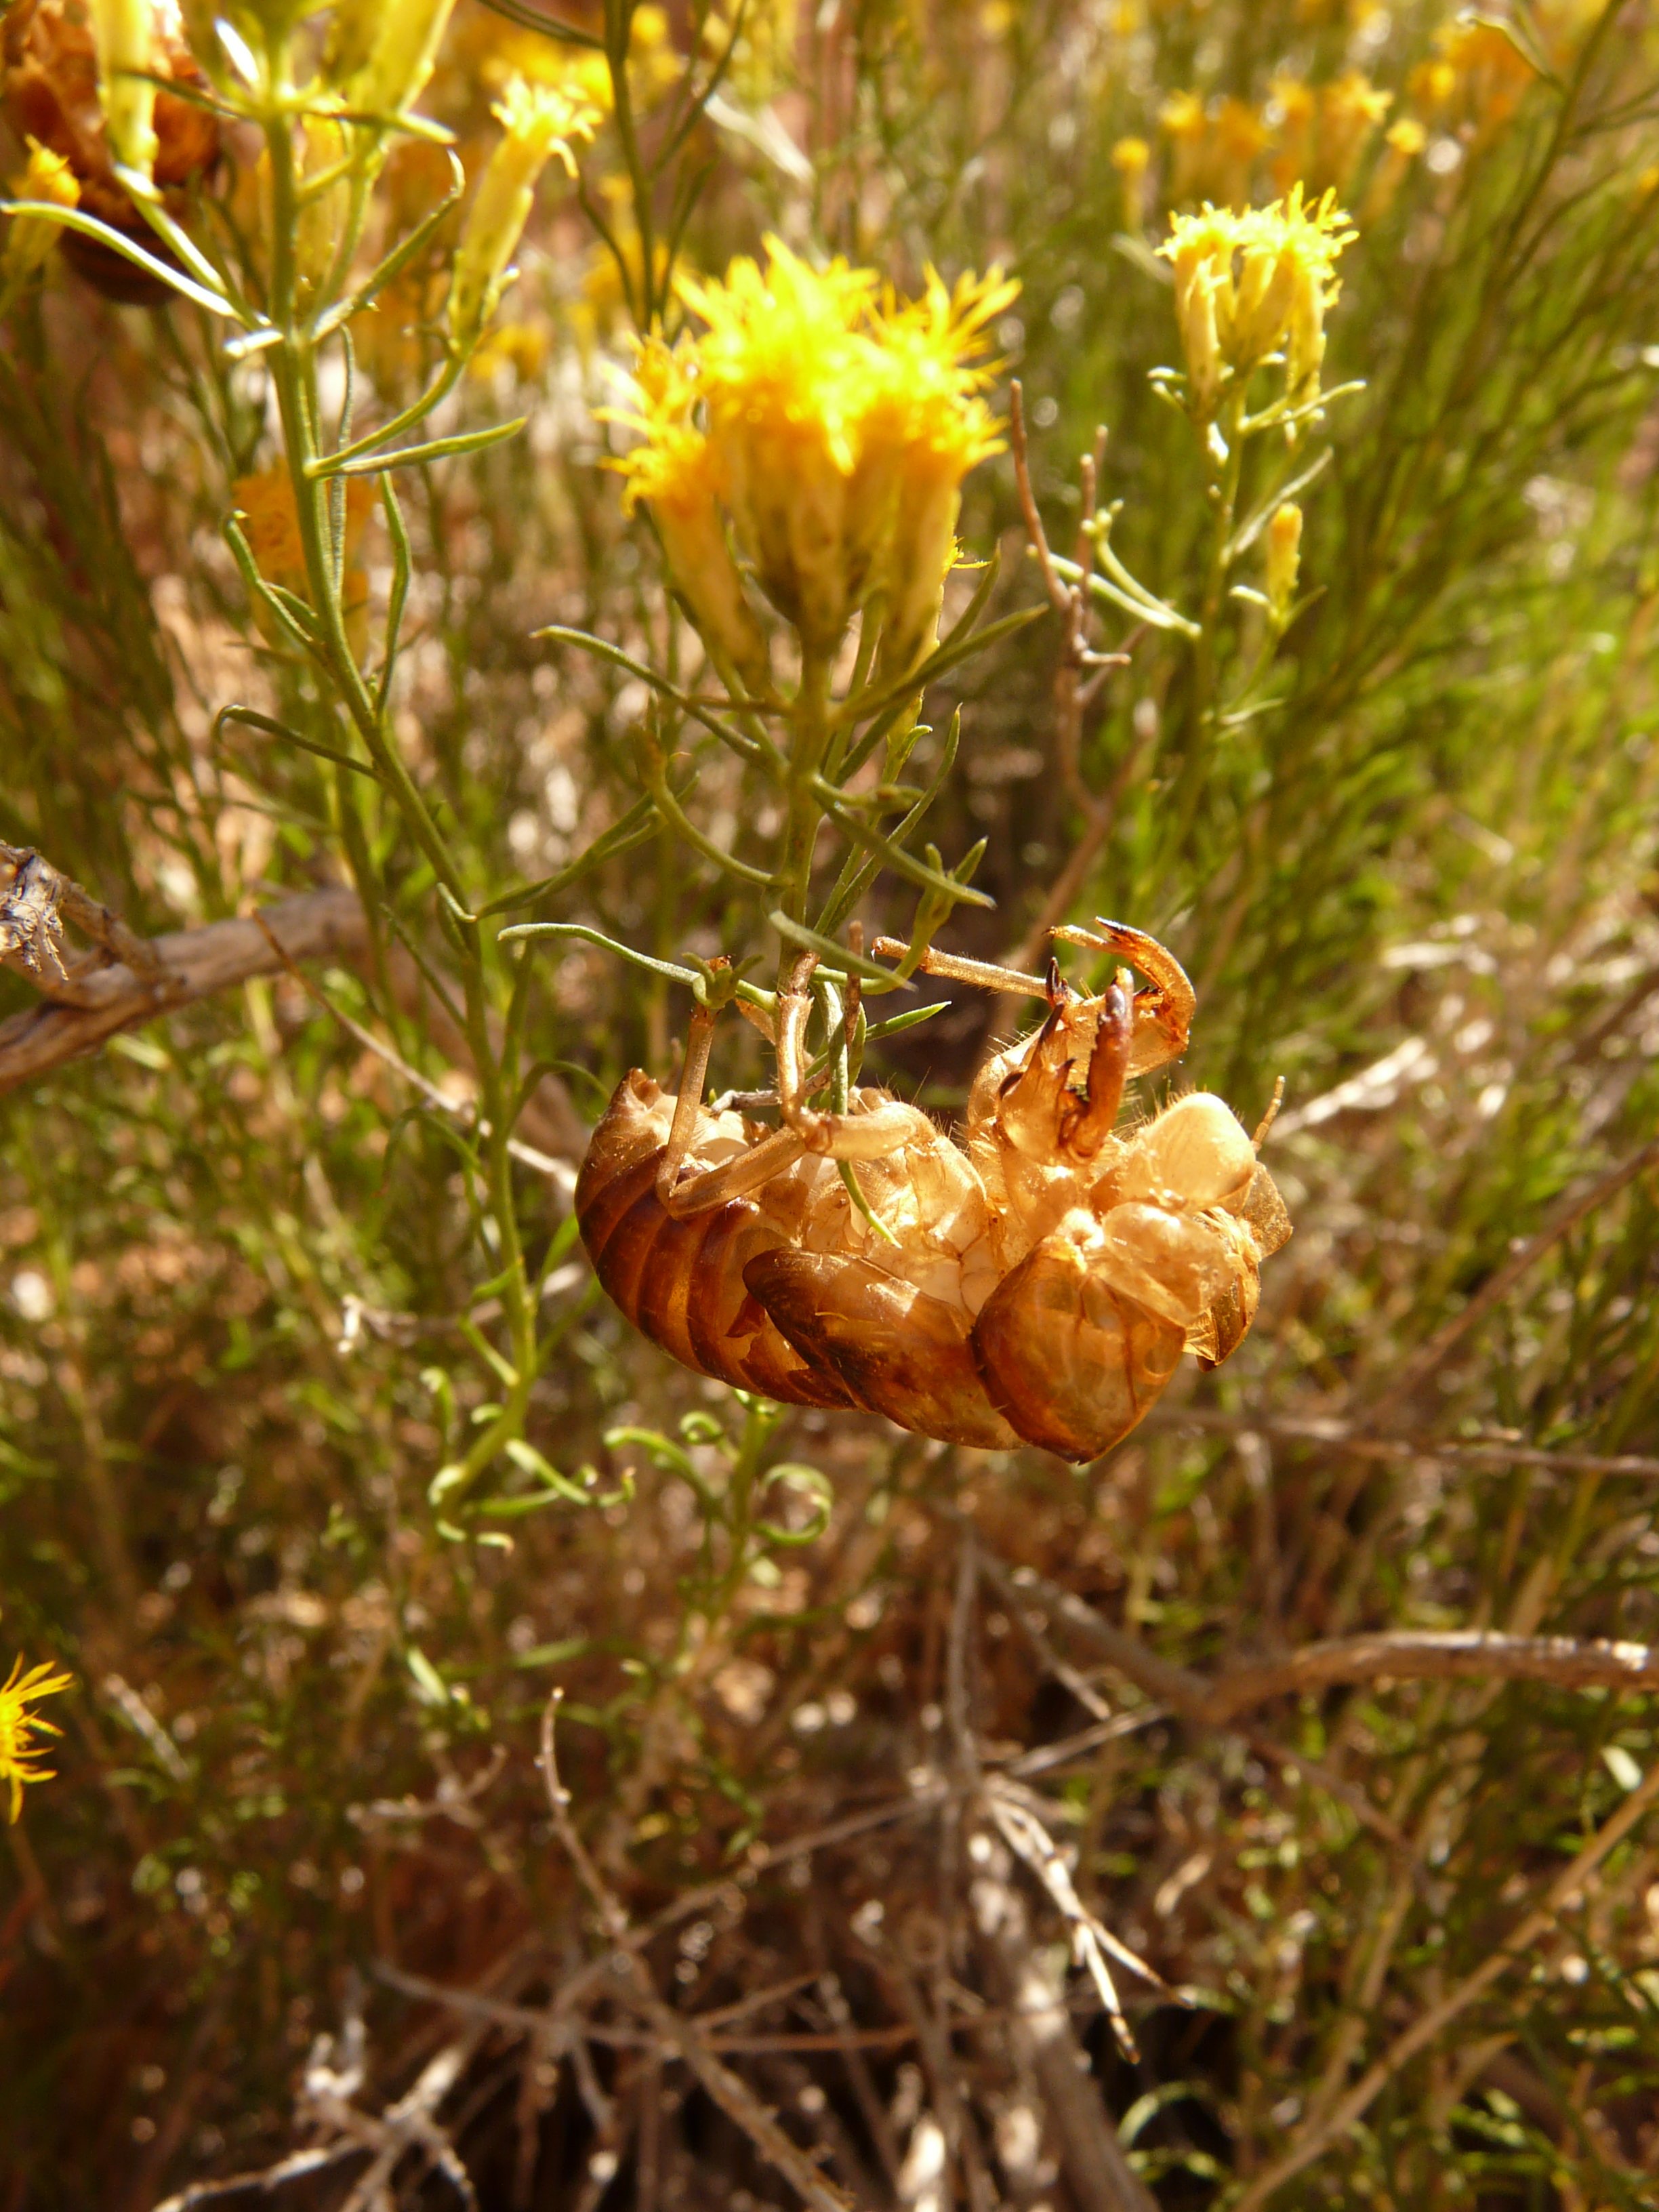
tree, nature, grass, plant, leaf, flower, animal, produce, insect, autumn, botany, flora, season, wildflower, shrub, skin, macro photography, flowering plant, chitin, woody plant, land plant, insect covering, chitinh lle, chitinous